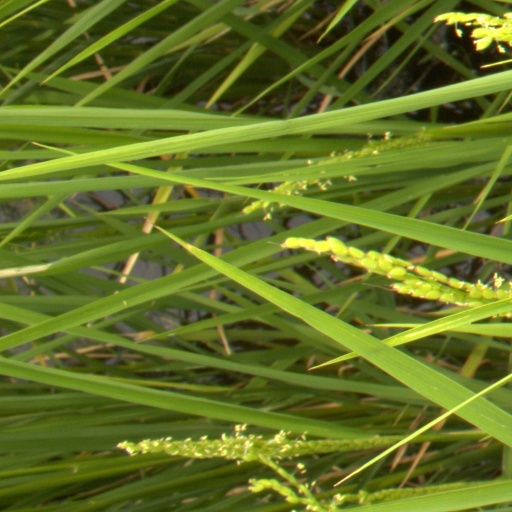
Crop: rice